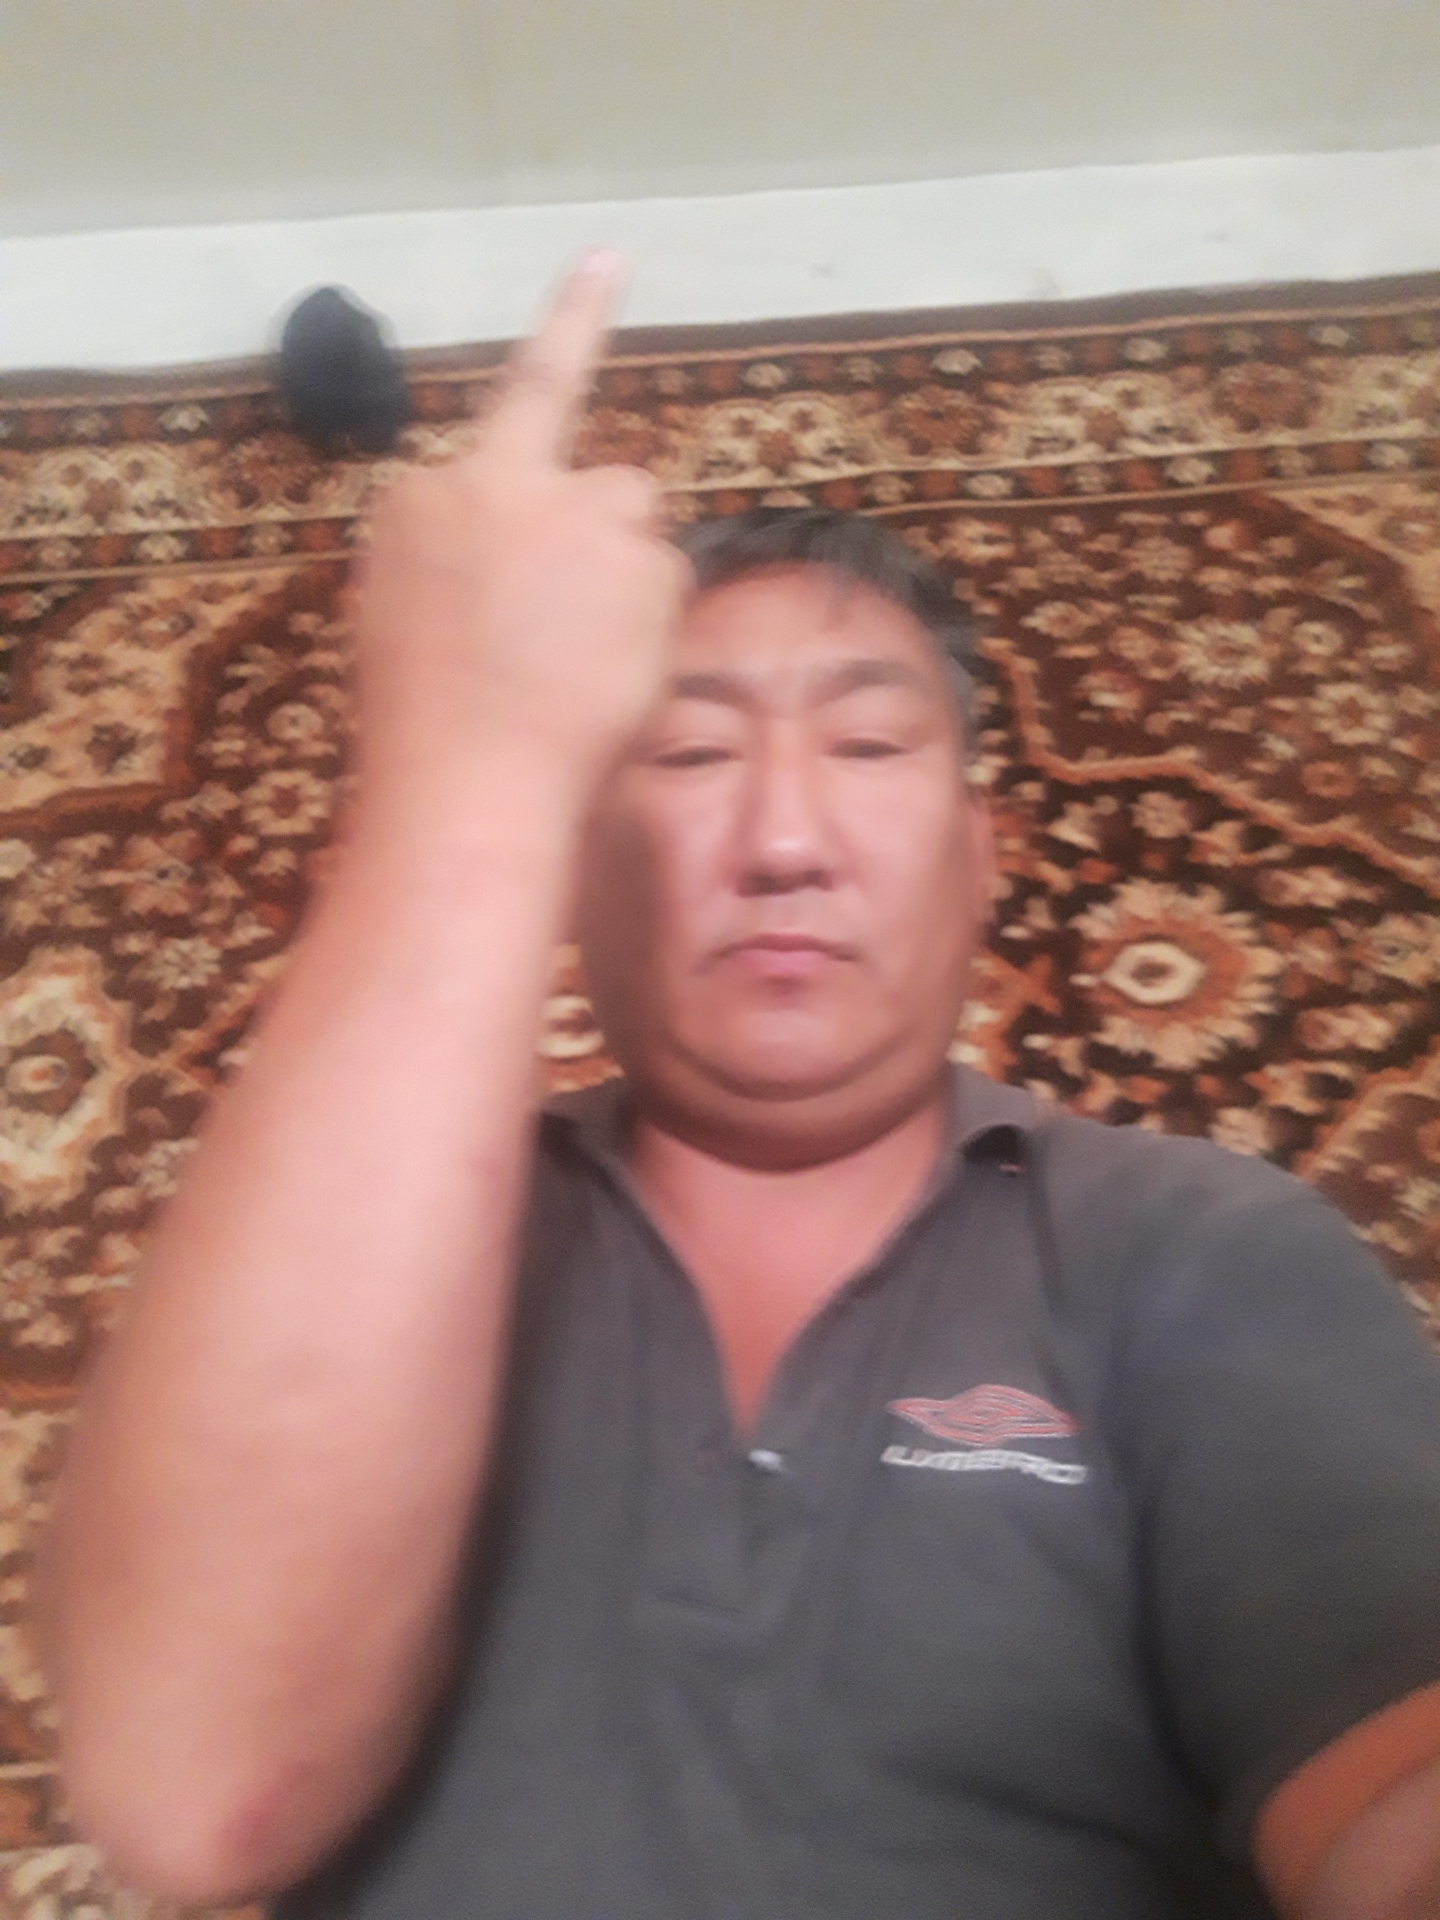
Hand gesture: middle_finger